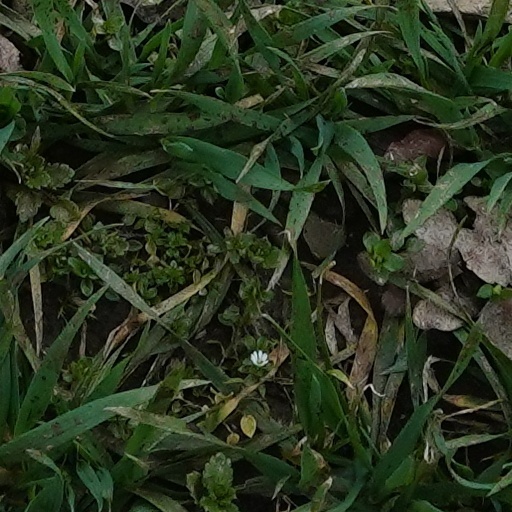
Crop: wheat